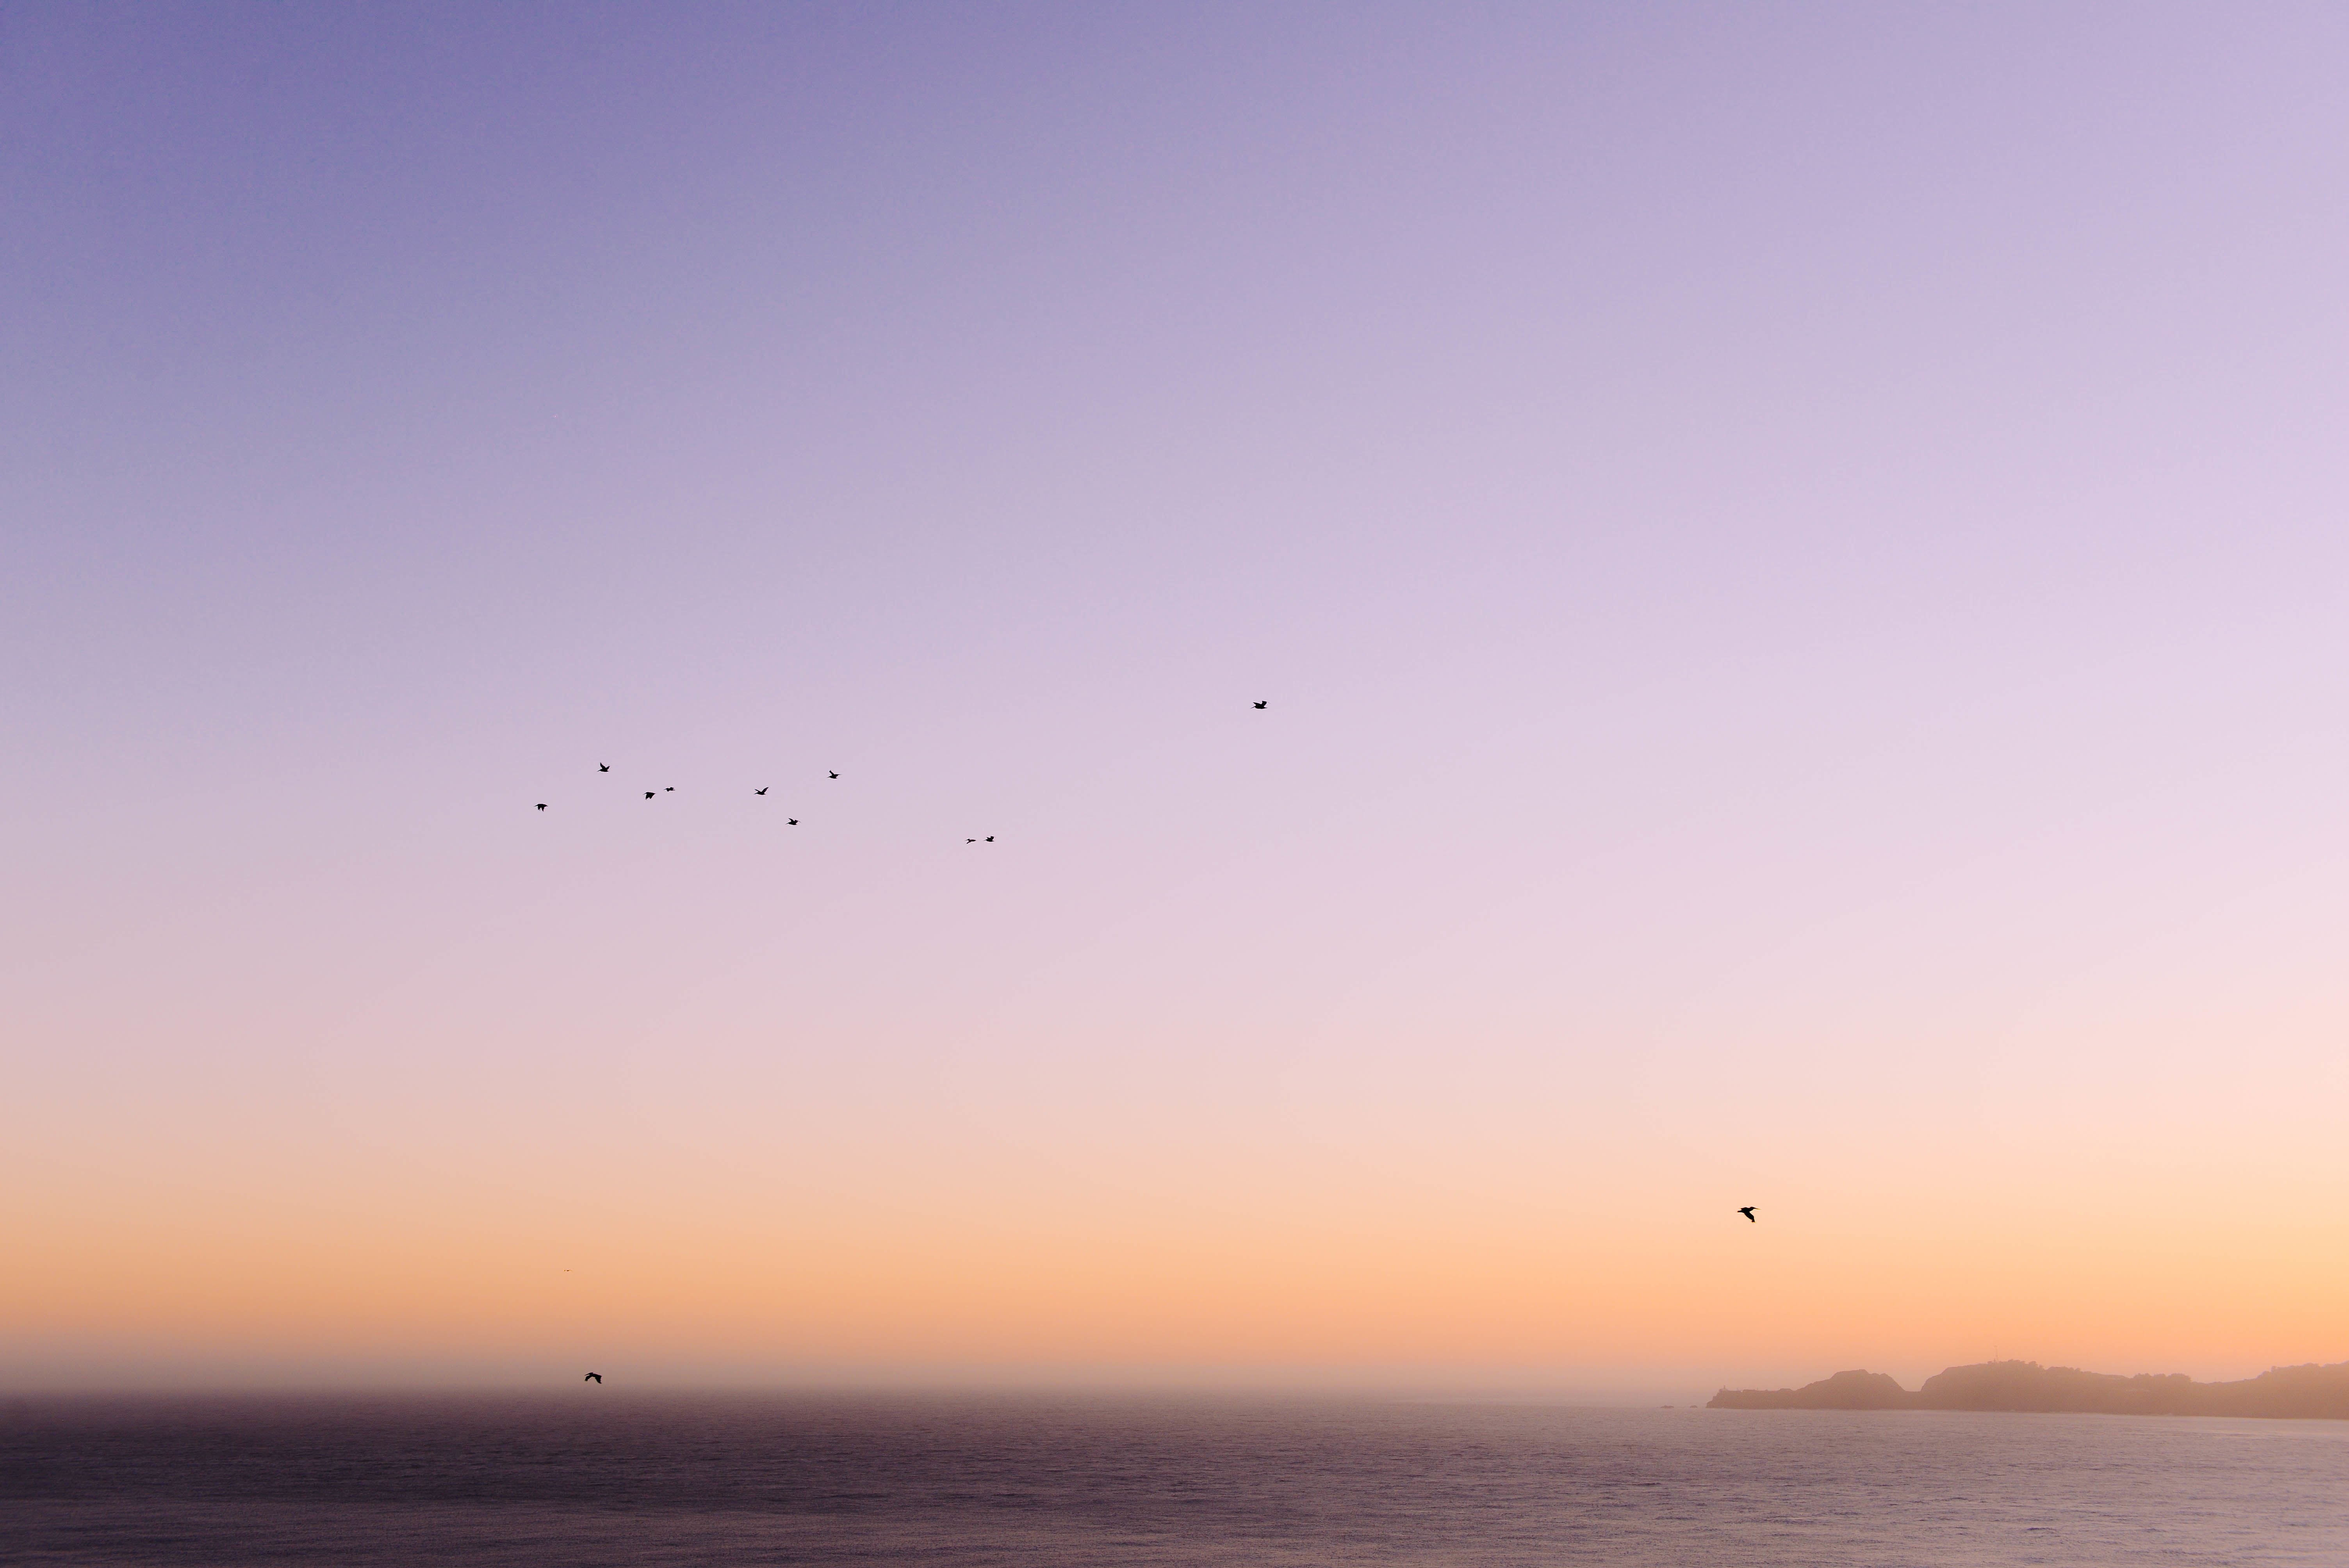
beach, sea, coast, ocean, horizon, sky, sun, sunrise, sunset, morning, dawn, dusk, evening, afterglow, atmospheric phenomenon